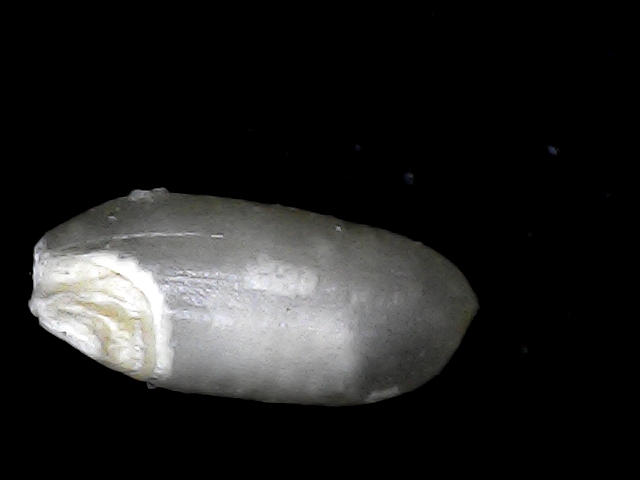
Rice variety: BD33